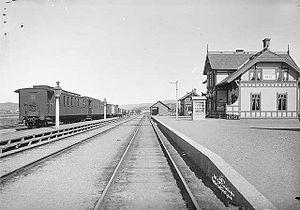
La gare de Hell est une gare ferroviaire des lignes de Meråker et du Nordland, située sur la commune de Stjørdal dans le comté et région de Trøndelag.